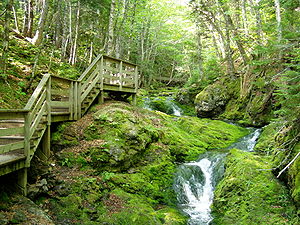
Fundy National Park / Historie
Dickson Falls
Fundy National Park er en nationalpark i New Brunswick, Canada, beliggende ved kysten til Bay of Fundy, der er kendt for store tidevandsforskelle på op til 12 meter. Parken blev oprettet i 1948 og omfatter et areal på omtrent 207 kvadratkilometer. Nærmeste by er landsbyen Alma og nærmeste større by er Moncton. Fundy National Park ligger mellem de to store floder Upper Salmon River og Oxbow.